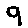
Label: 9